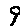
Label: 9